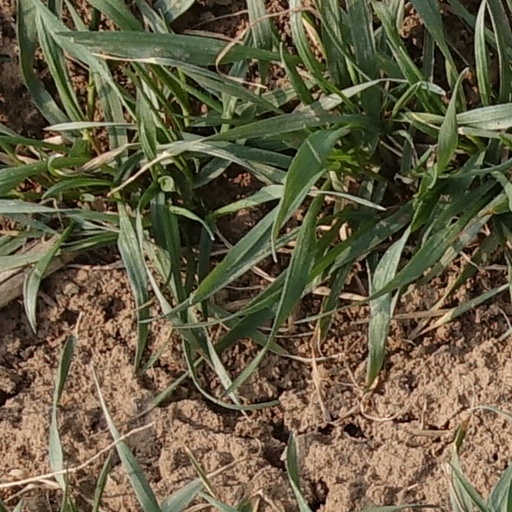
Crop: wheat